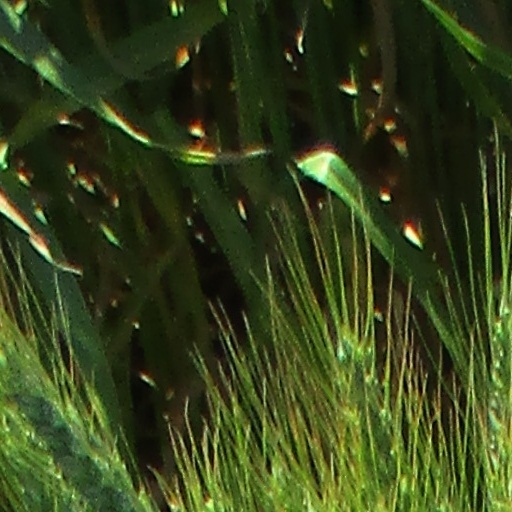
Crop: wheat